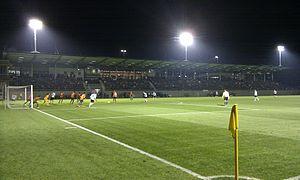
Stade à Rödinghausen, arrondissement de Herford, Rhénanie-du-Nord-Westphalie, Allemagne. العربية